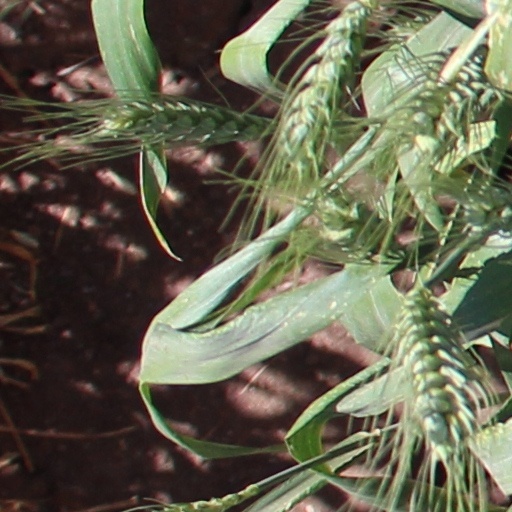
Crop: wheat